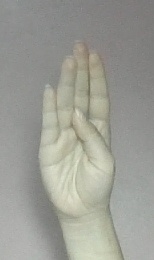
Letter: kaaf